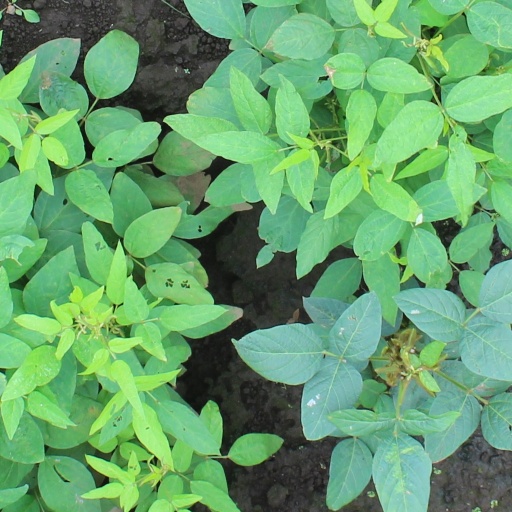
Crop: soybean